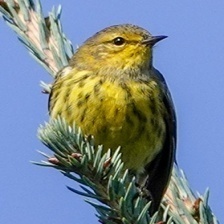
Species: CAPE MAY WARBLER
Scientific name: SETOPHAGA TIGRINA